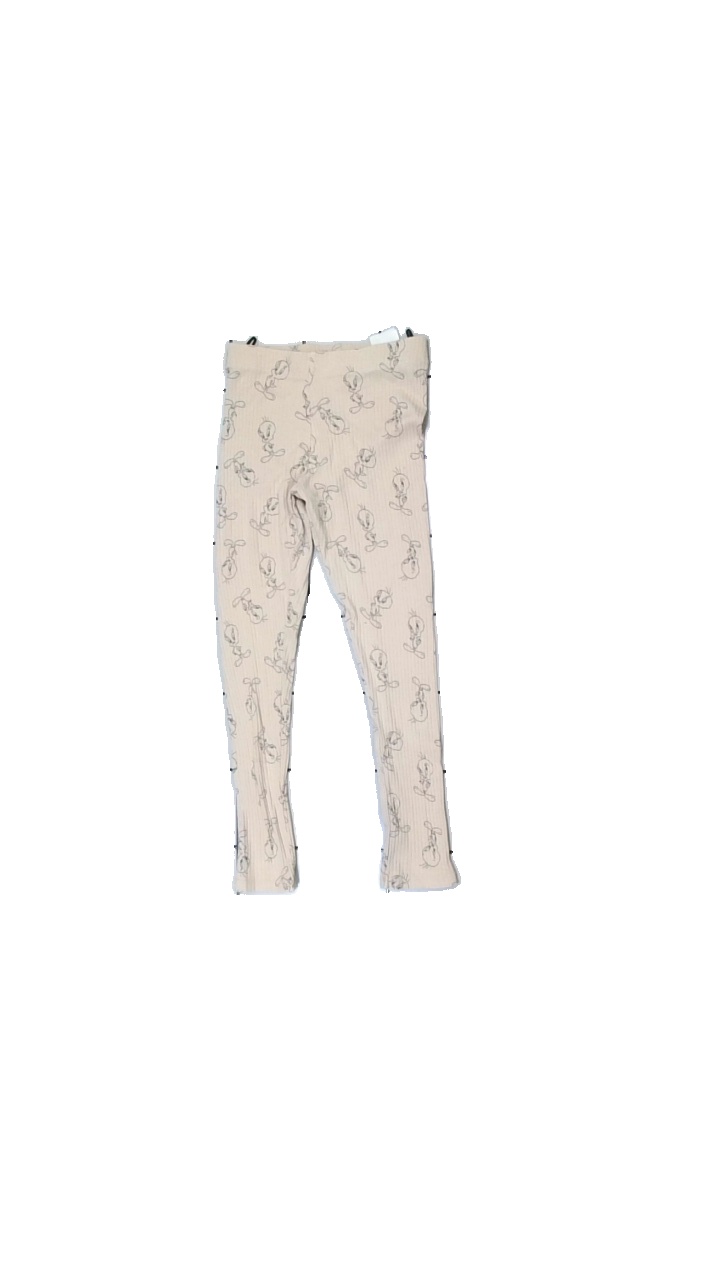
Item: Tights (Children)
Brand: H&m
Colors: Beige, Black
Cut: Tight
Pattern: Logo print
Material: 100% cotton
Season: All
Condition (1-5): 2
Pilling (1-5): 3
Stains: Major
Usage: Export
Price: <50